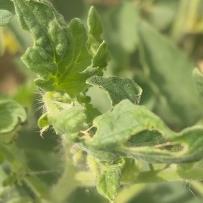
Crop: Tomato
Condition: virosis-d